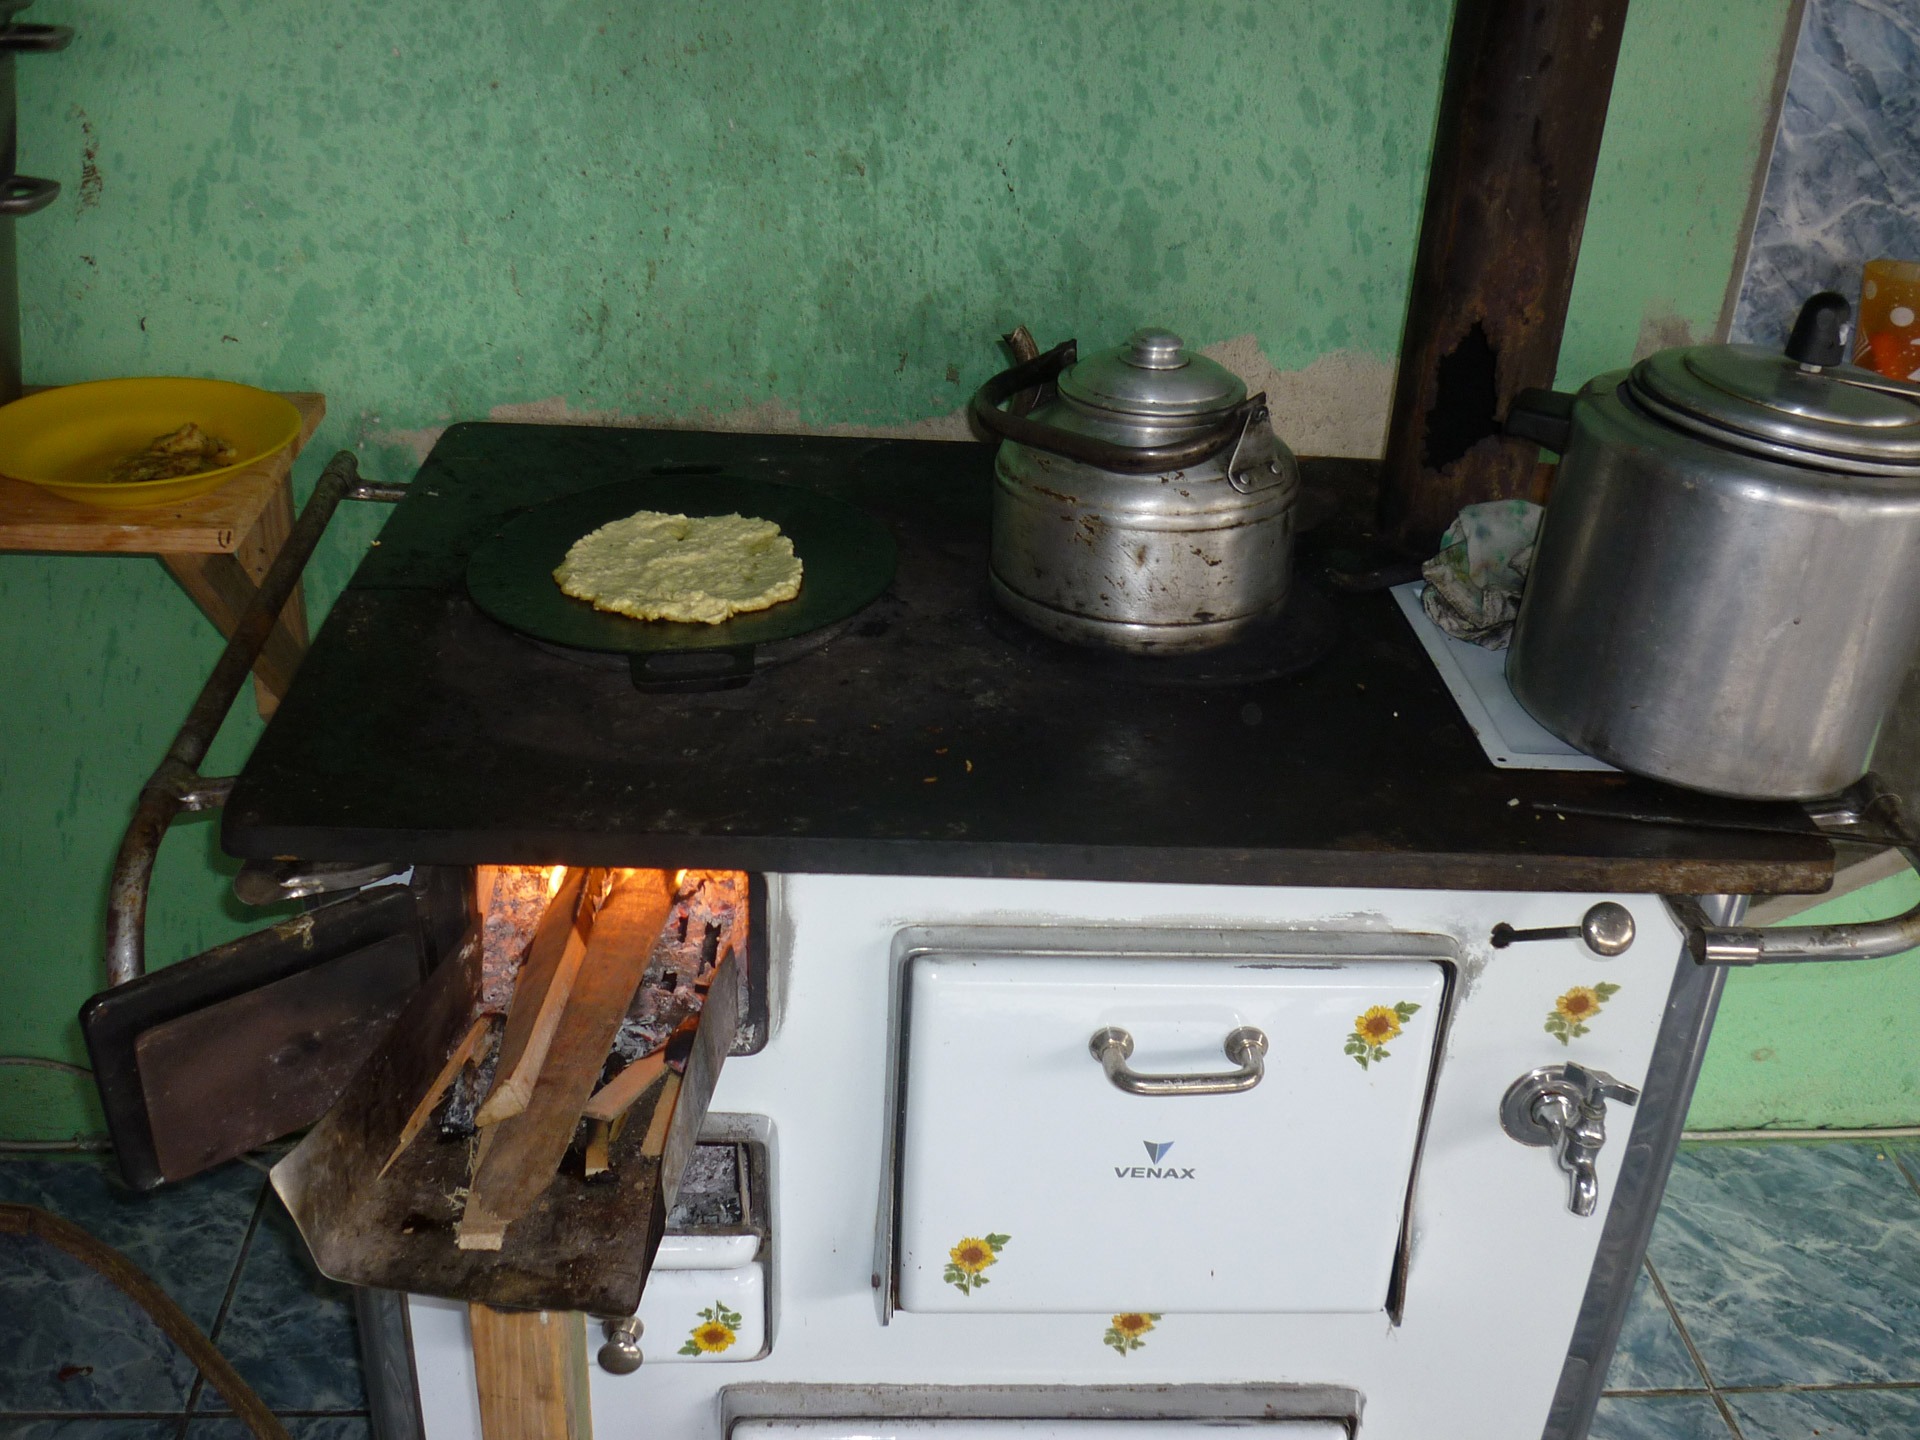
antique, interior, cooking, kitchen, fire, machine, cuisine, heat, cook, stove, appliance, dinner, hot, domestic, oven, rustique, wood stove, man made object, machine tool, chorreada